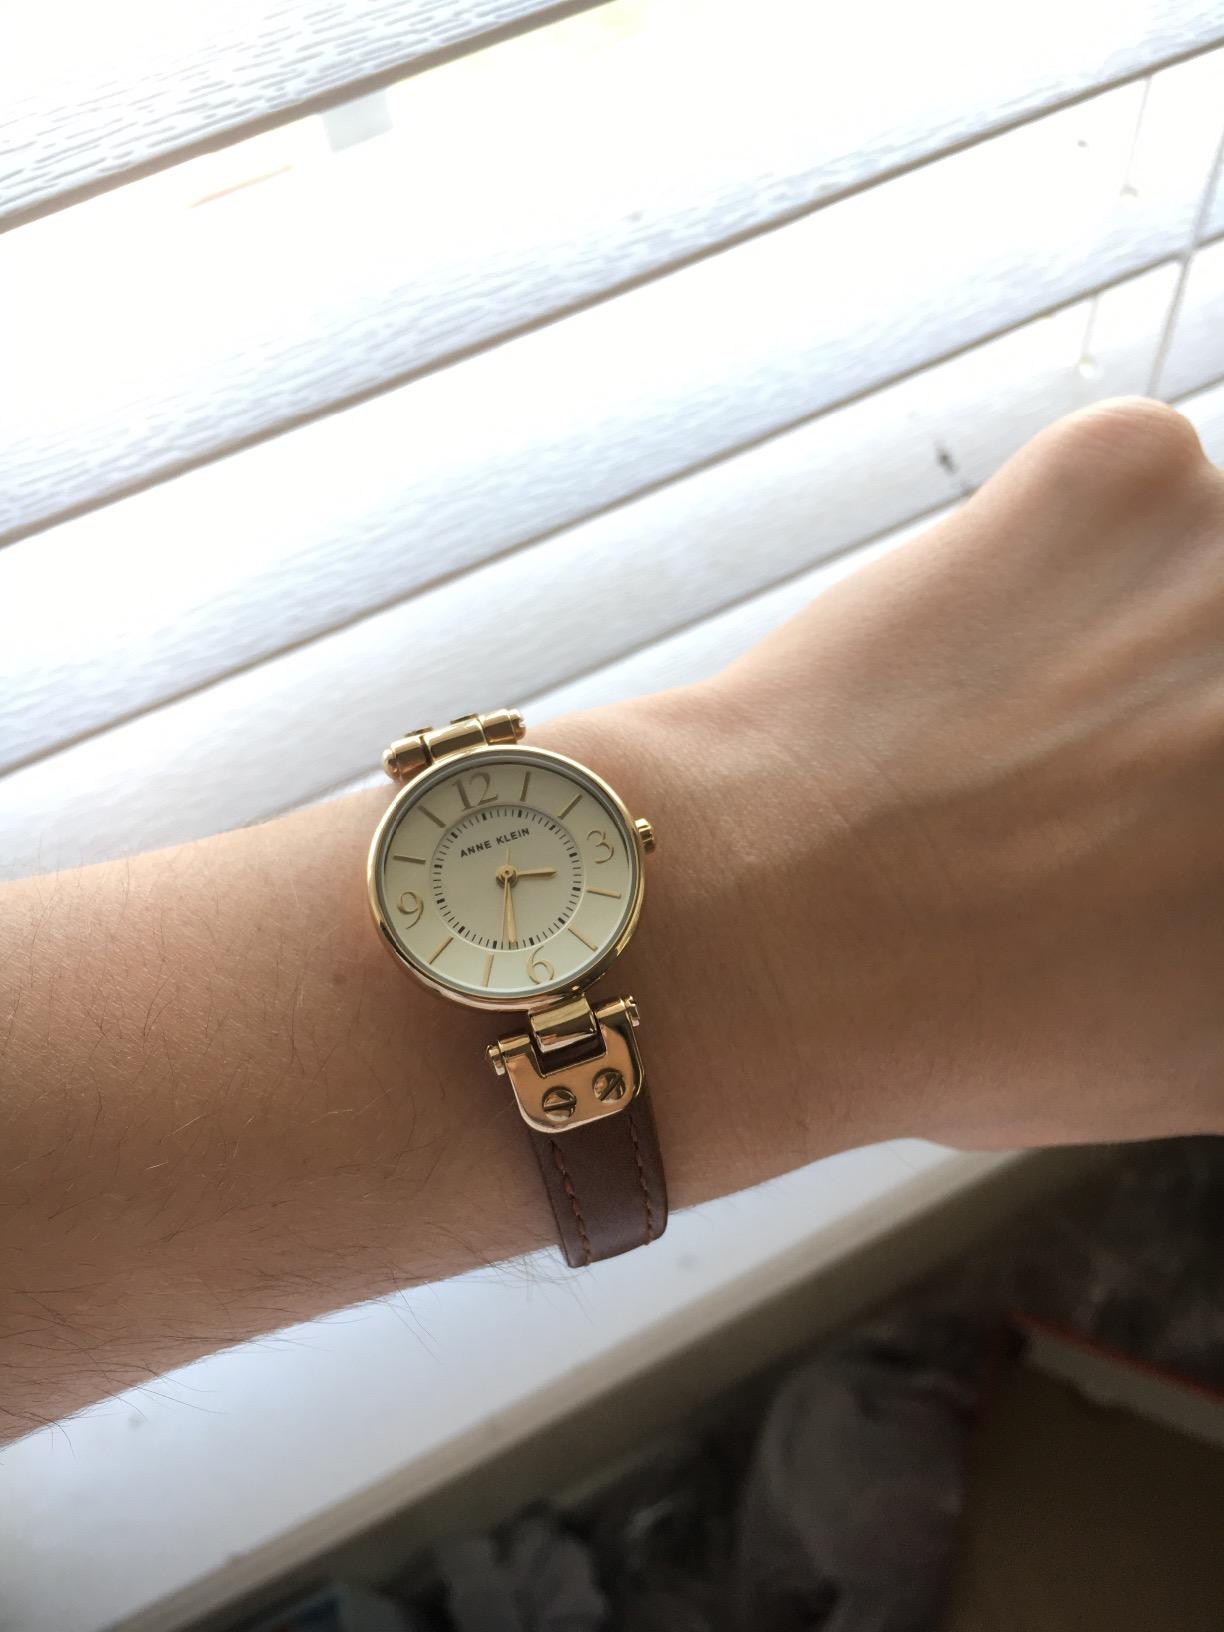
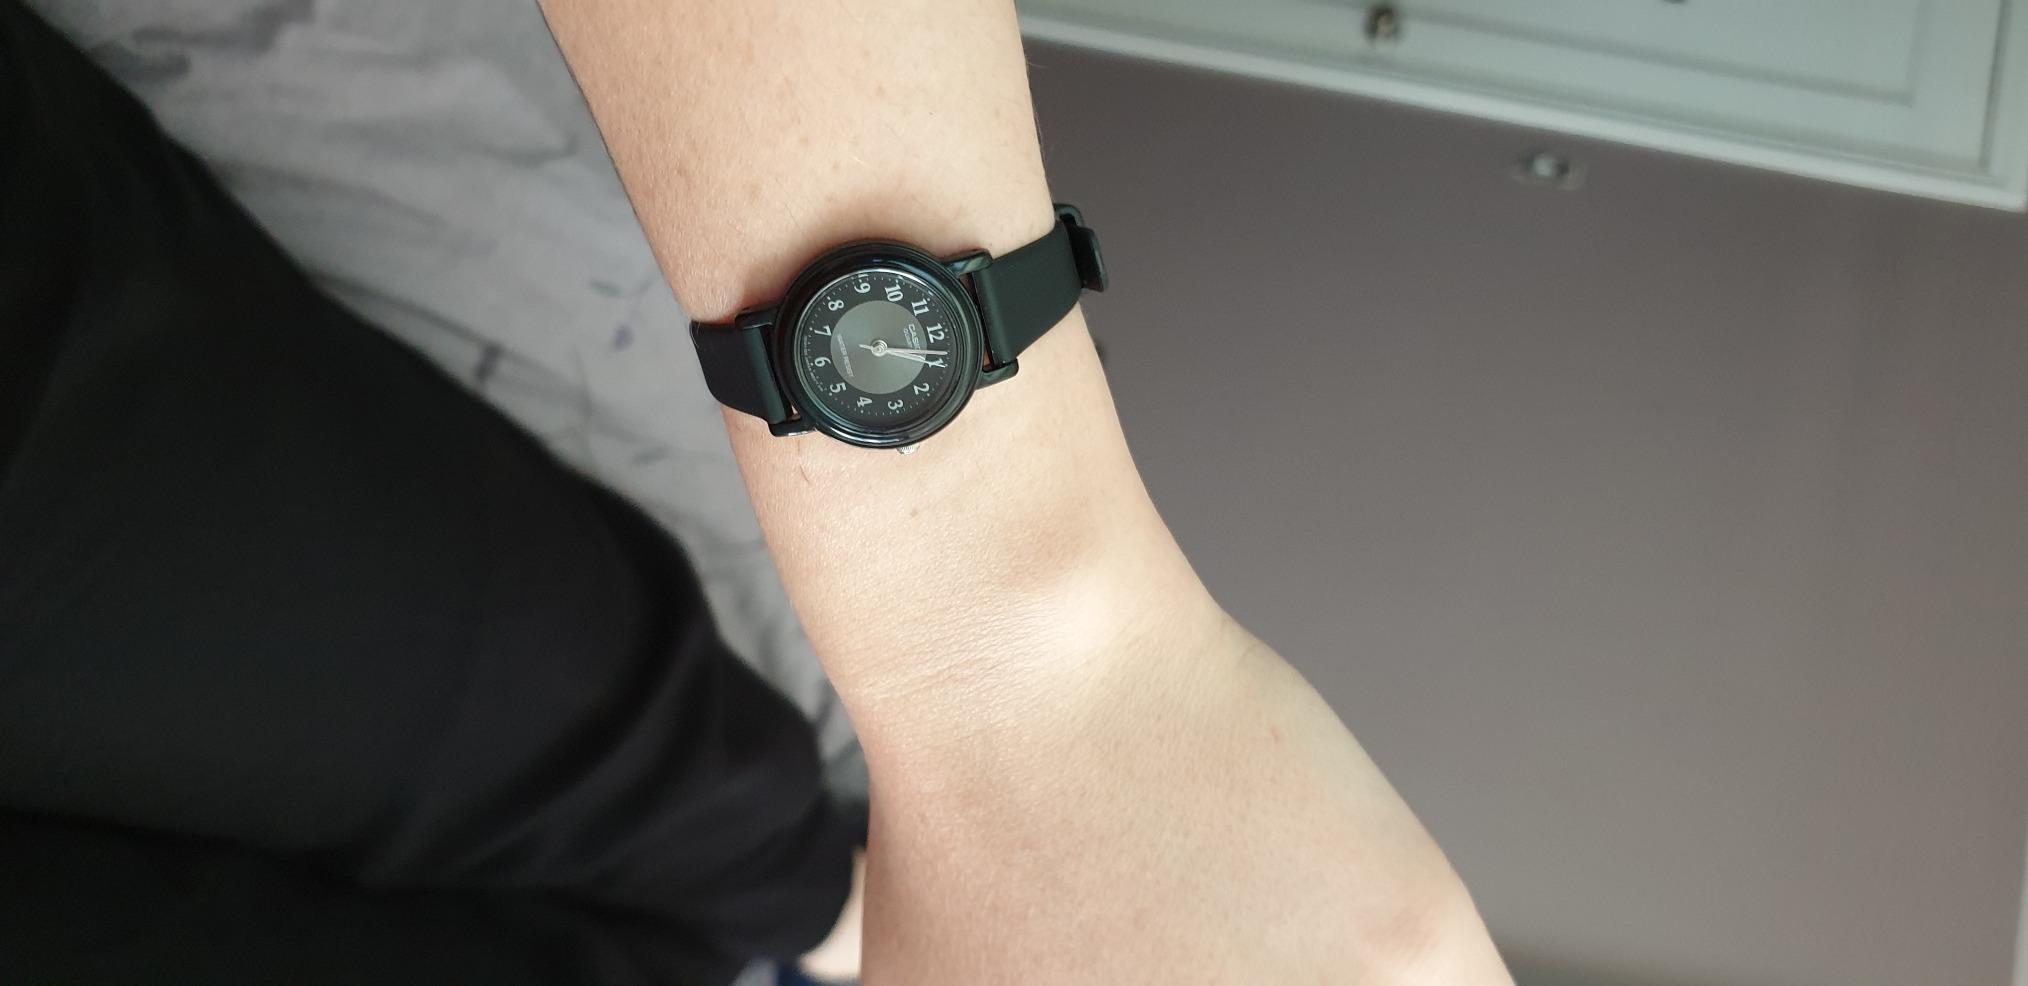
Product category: accessories_watch
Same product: no